Delancey Street/Essex Street station

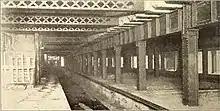
The Essex Street station during its construction

Next to the Brooklyn-bound local track is the closed Williamsburg Bridge Trolley Terminal, which was built along with the subway station and opened several months earlier. The terminal consisted of eight turning loops with low-level platforms which were used for trolley service from 1908 to 1948 that traveled over the Williamsburg Bridge to different parts of Brooklyn.